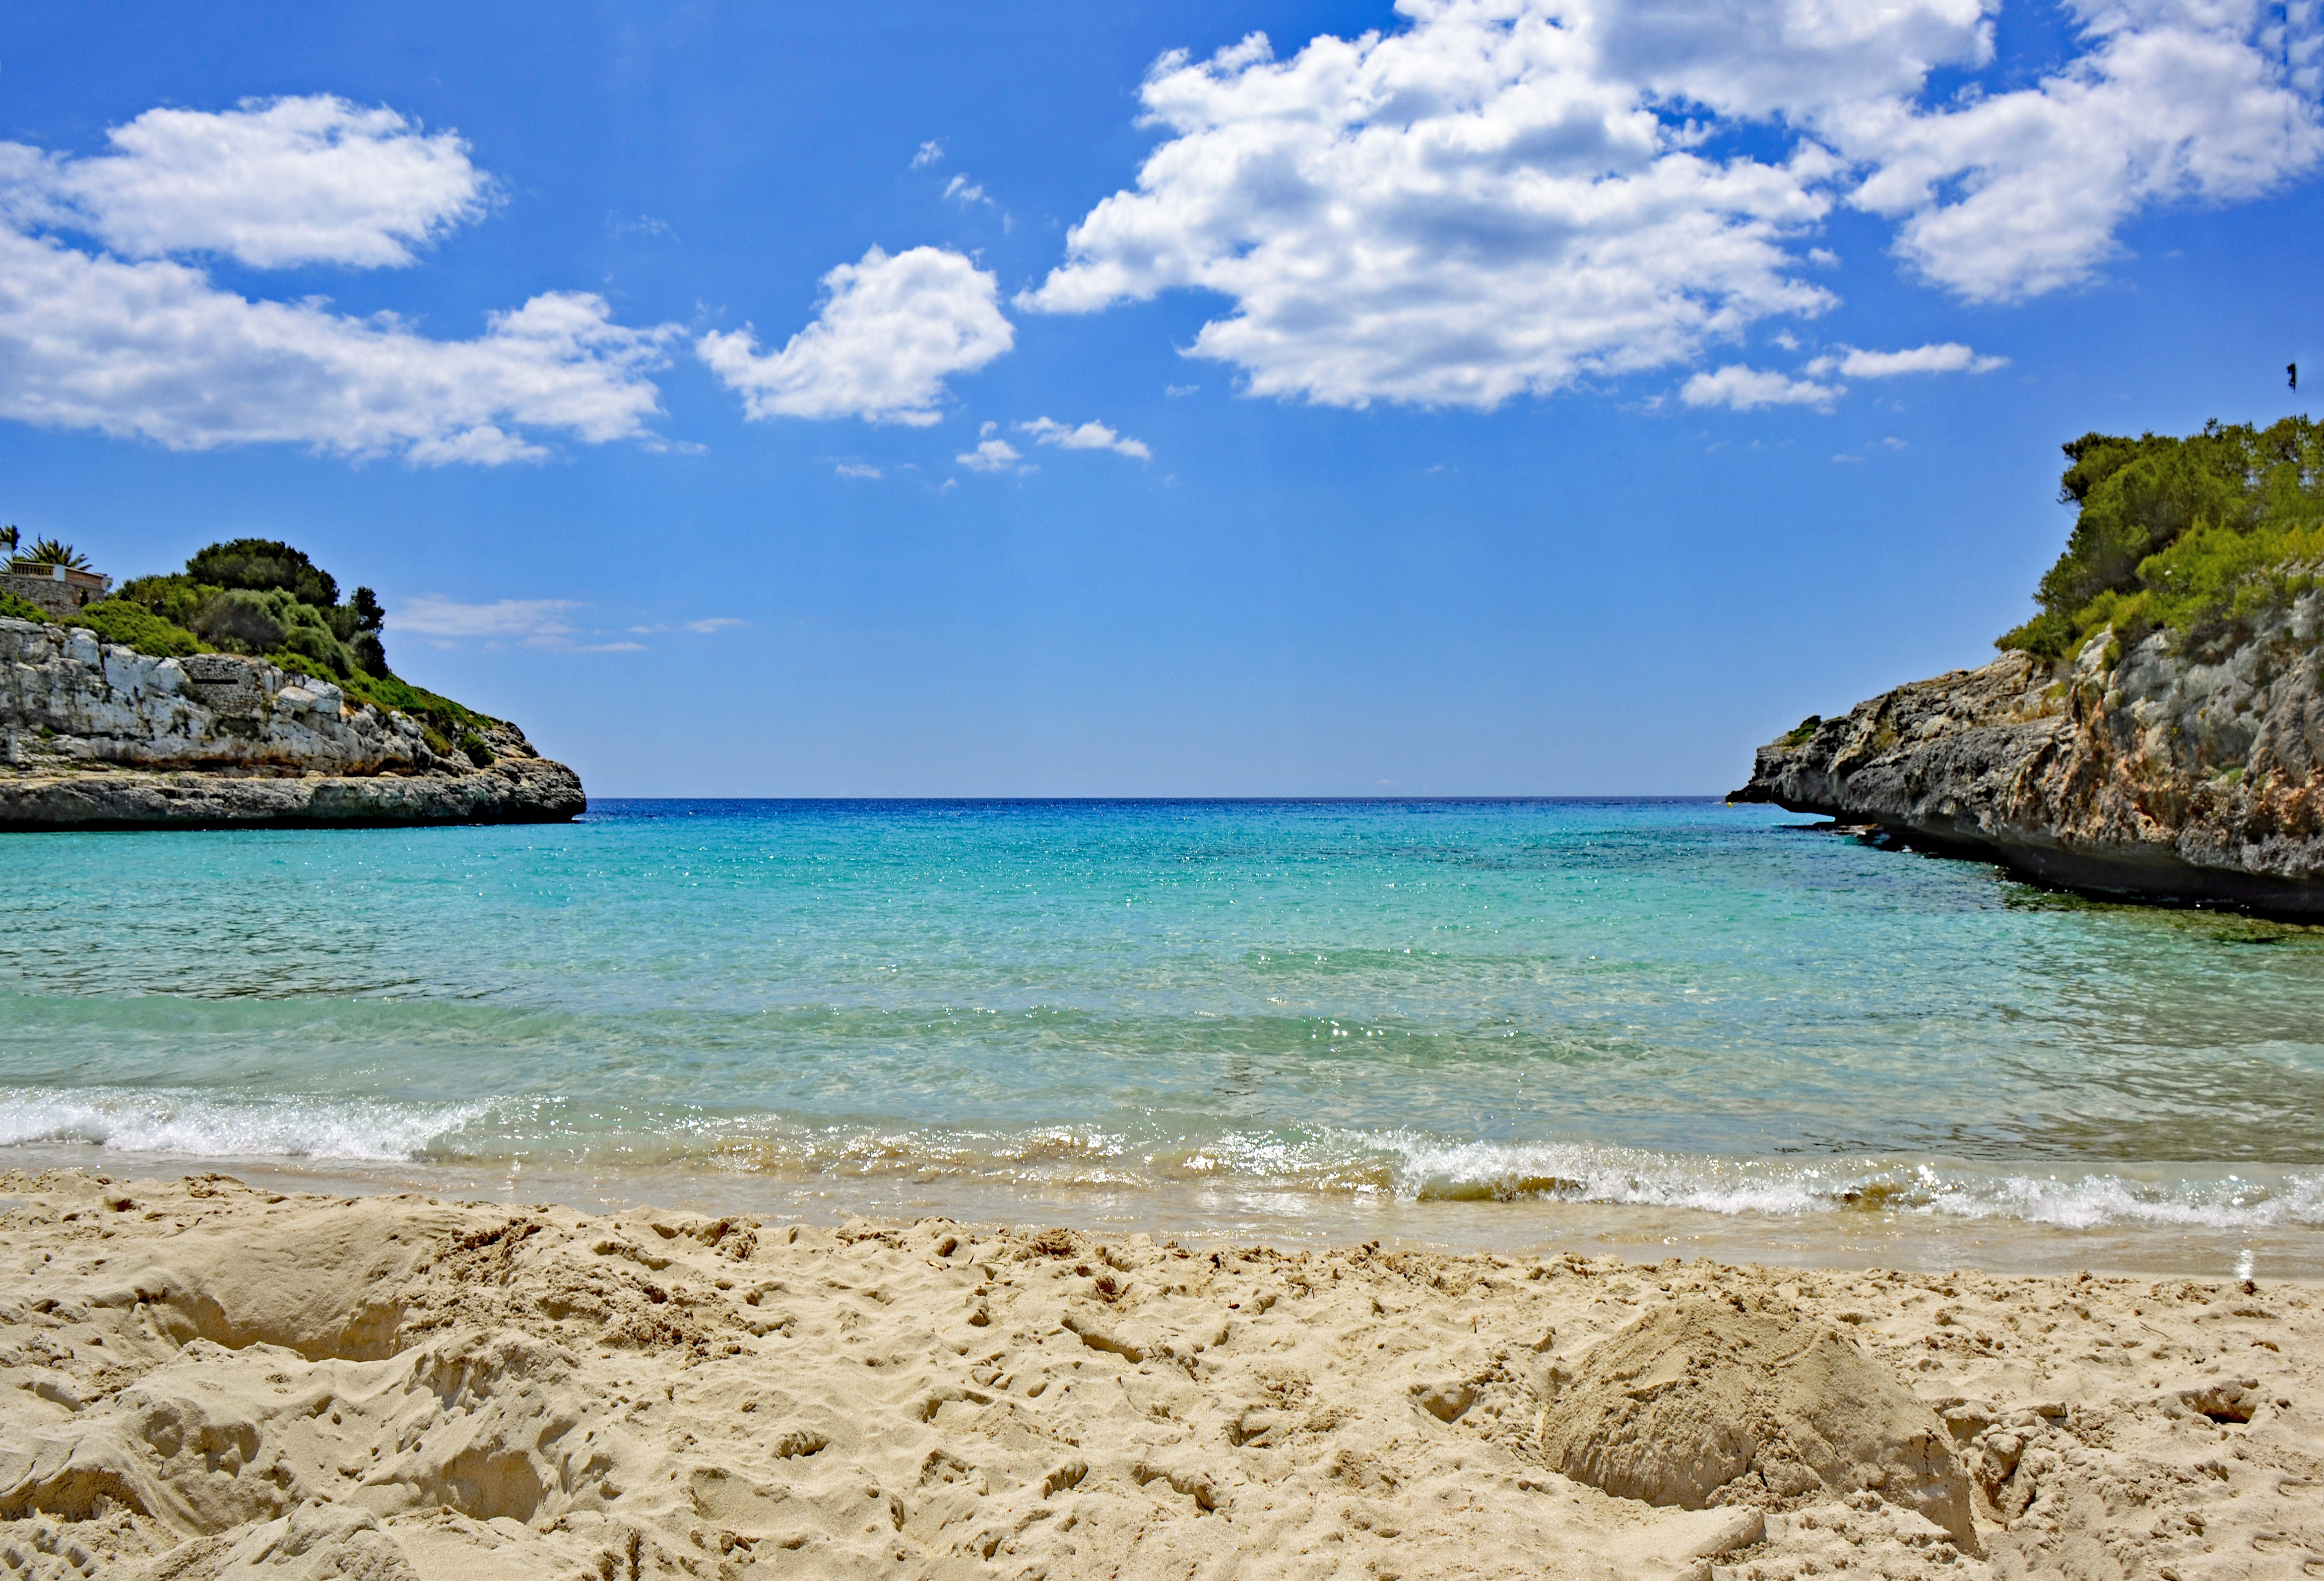
beach, sea, coast, water, sand, rock, ocean, horizon, cloud, sun, shore, wave, summer, vacation, cove, holiday, bay, island, terrain, material, body of water, spain, mallorca, caribbean, tropics, booked, cape, islet, crystal clear, landform, balearic islands, geographical feature, wind wave, cala anguila